Gigi Hadid

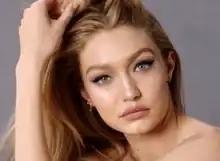
Hadid in 2018

Jelena Noura "Gigi" Hadid (born April 23, 1995) is an American fashion model and television personality. In 2016, she was named International Model of the Year by the British Fashion Council. Throughout her career, Hadid has made at least 50 appearances in international "Vogue". Models.com ranks her as one of the "New Supers". Since 2017, Hadid has been one of the highest-paid models in the world, earning $20 million.